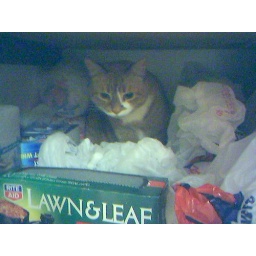
The sweet cat avoiding dogs by becoming a bag lady